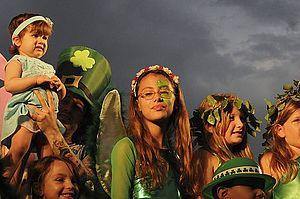
La fête de la Saint-Patrick est une fête chrétienne qui célèbre, le 17 mars, saint Patrick, le saint patron de l’Irlande.